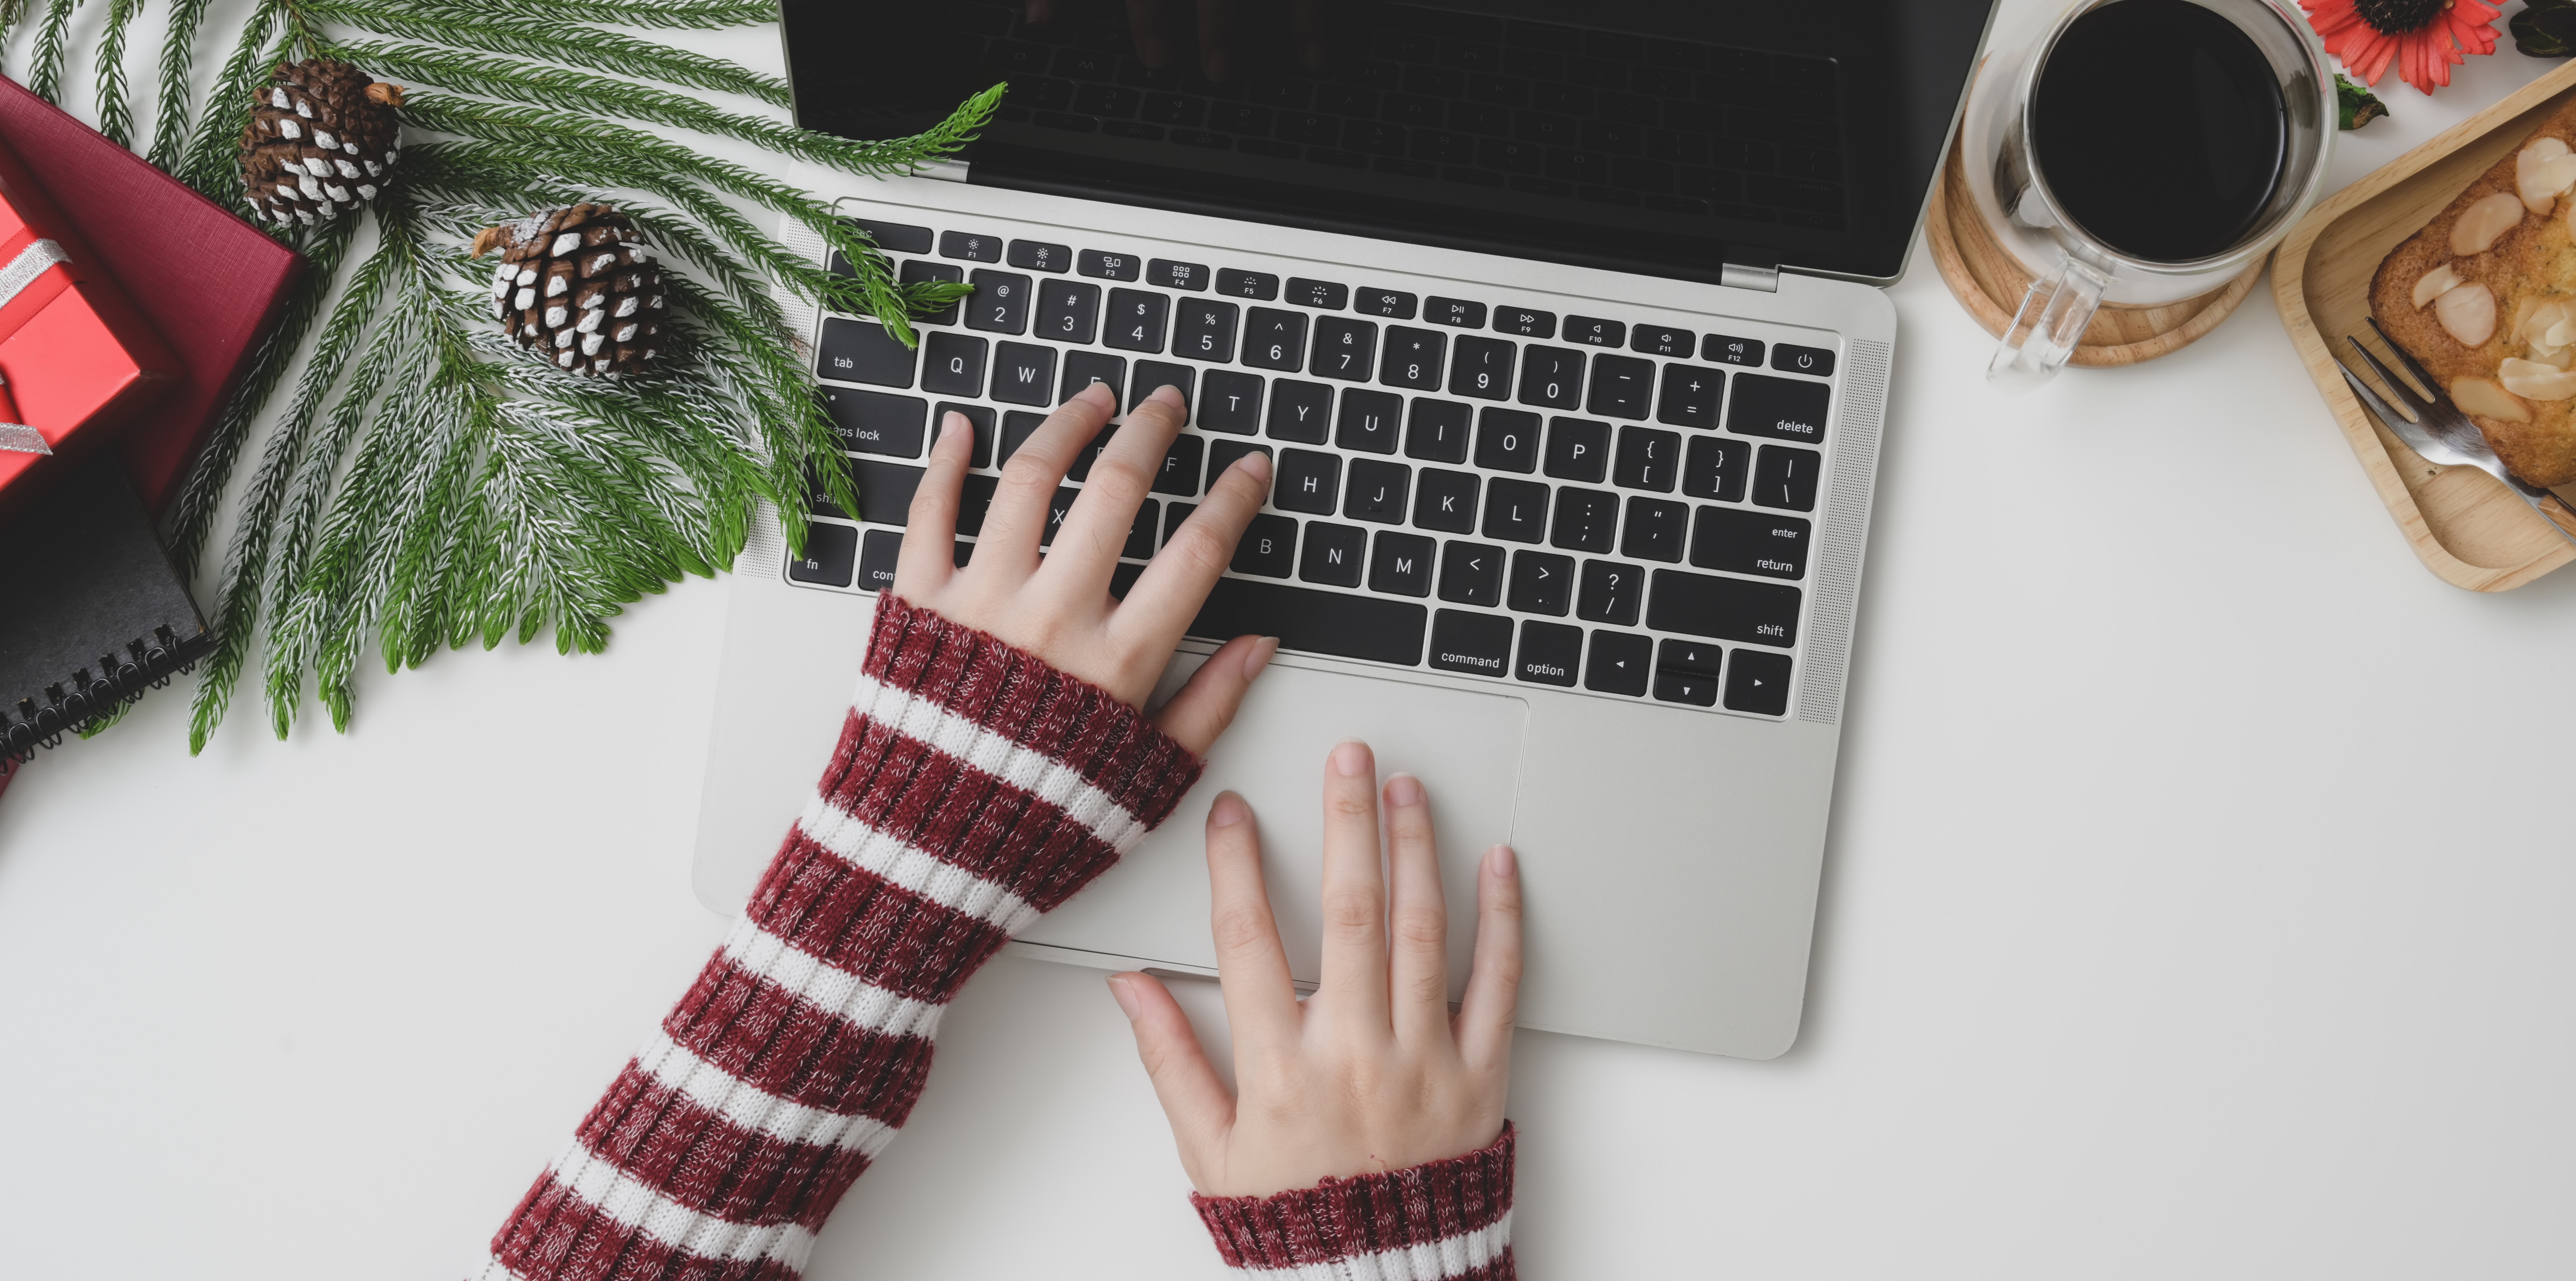
mac, finger, hand, wrist, computer keyboard, leaf, nail, fashion accessory, technology, textile, glove, pattern, thumb, gesture